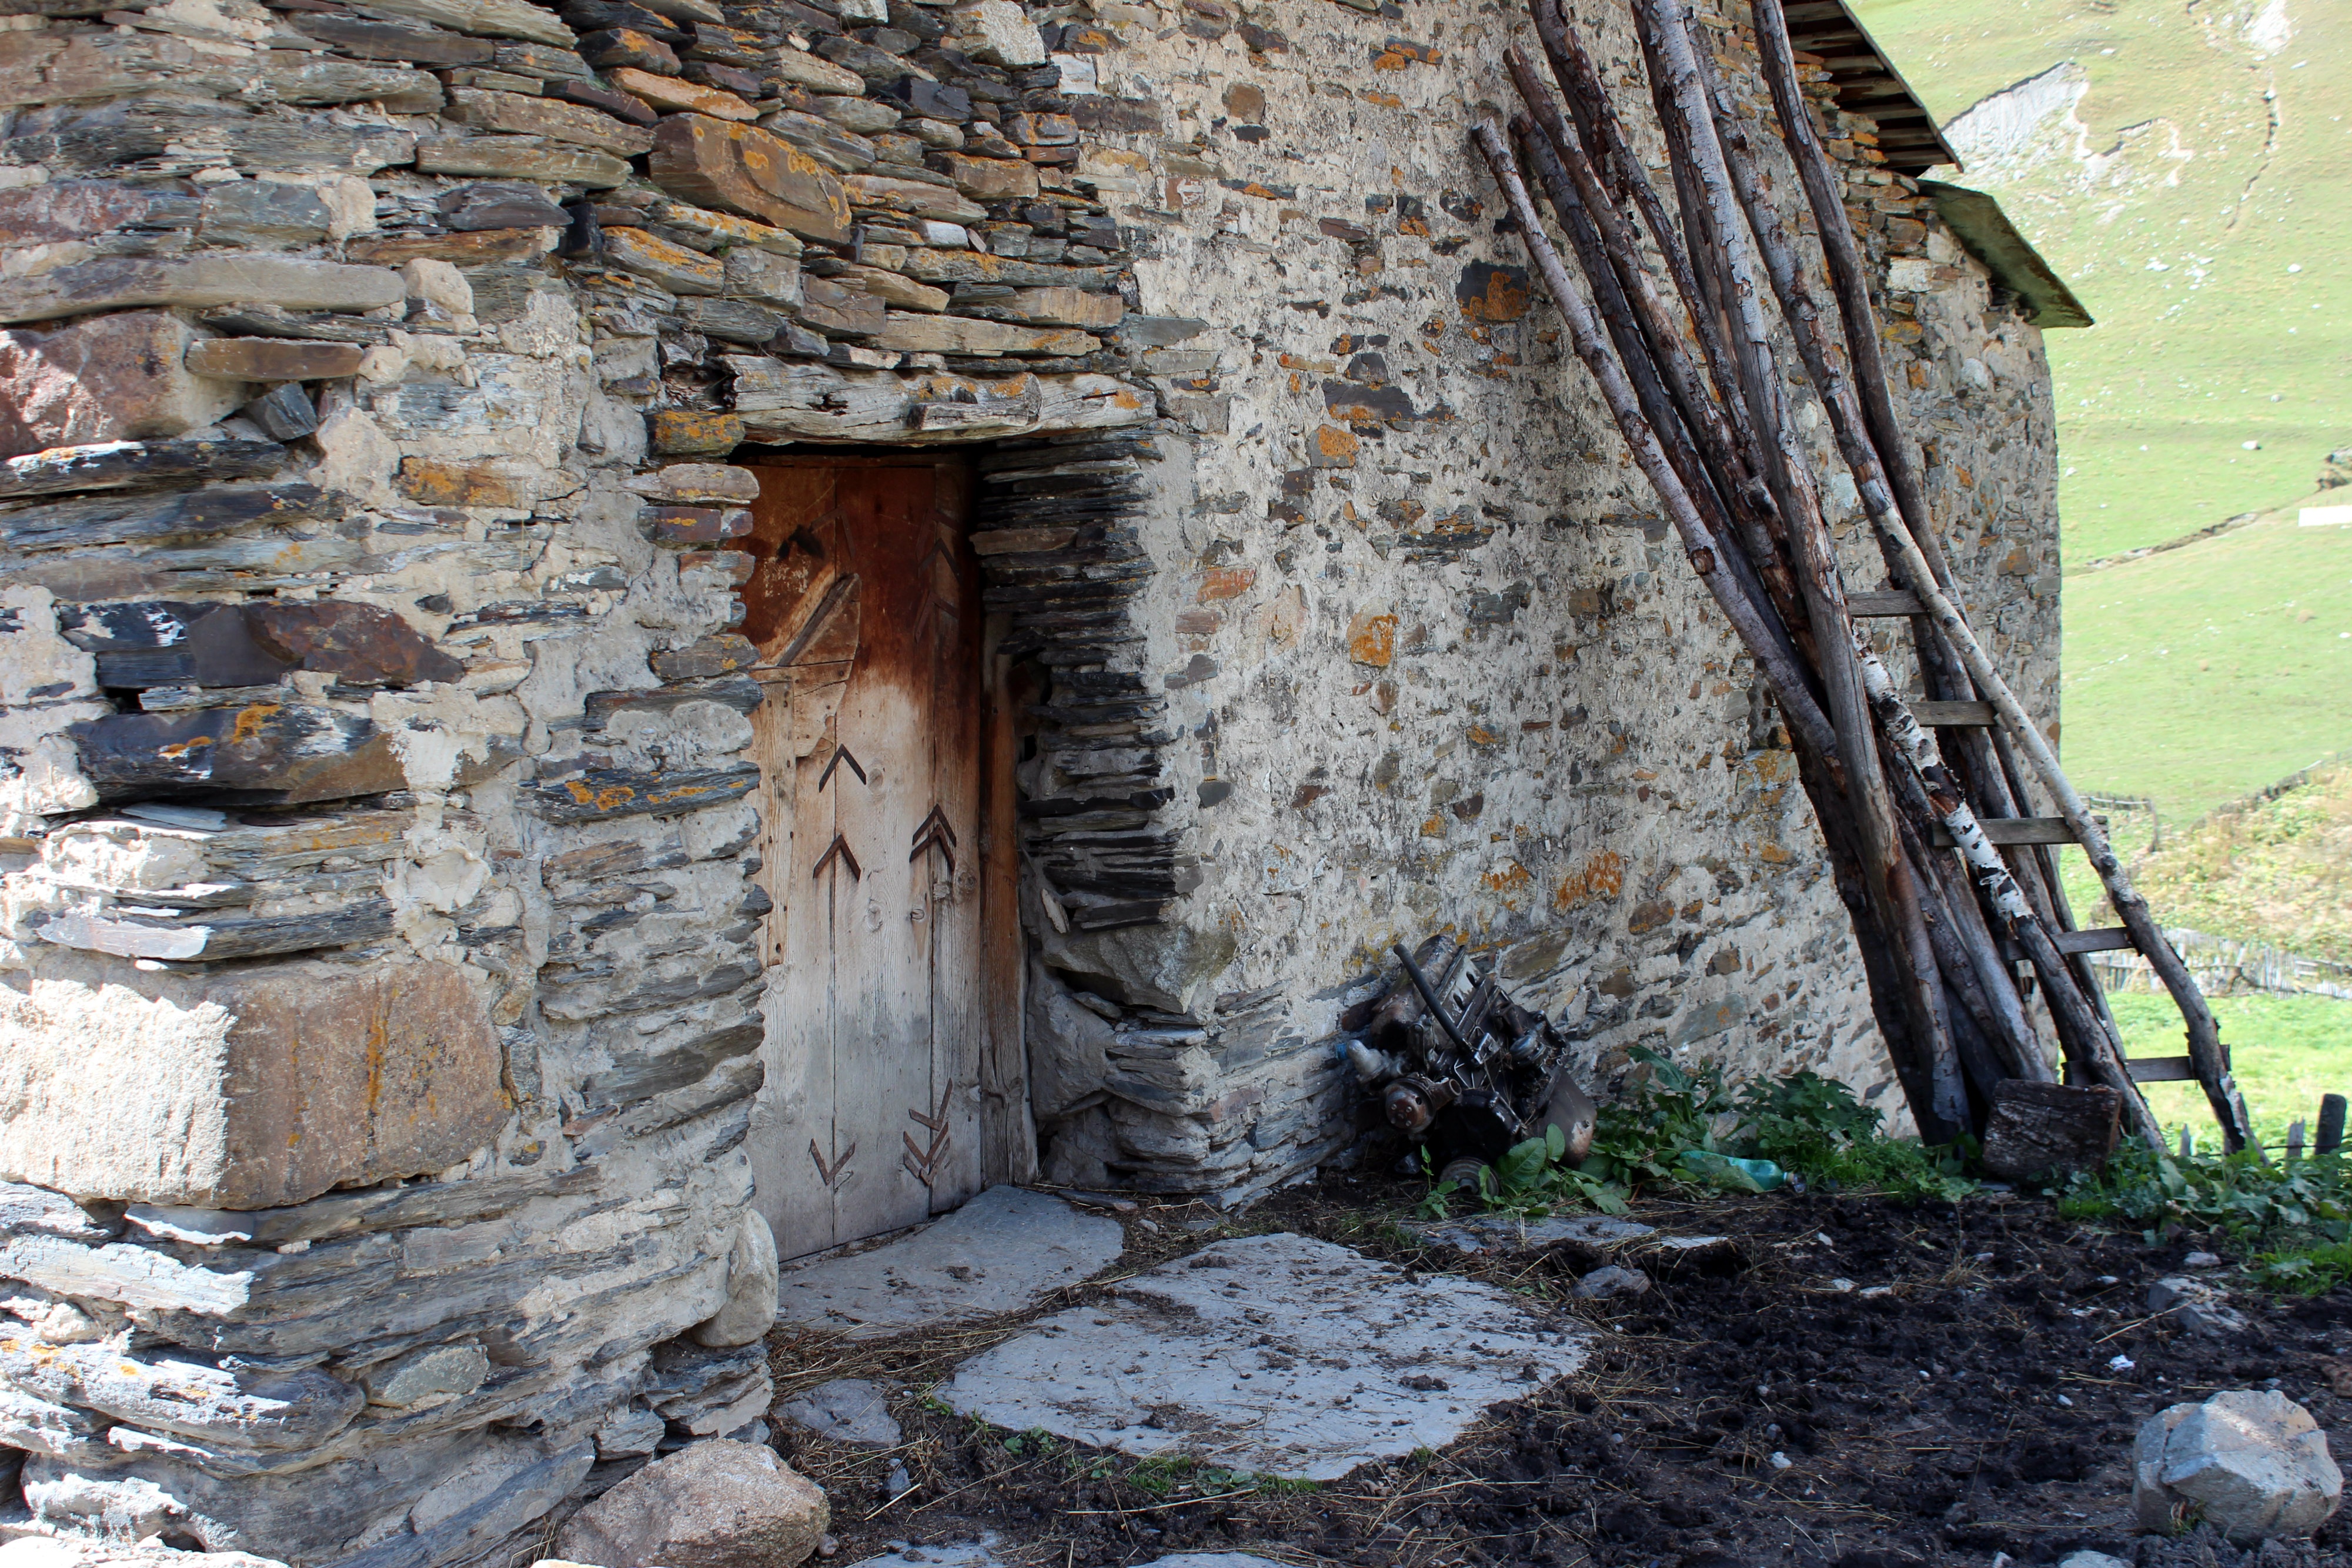
rock, wood, building, old, wall, stone, country, rustic, hut, natural, ruins, ancient history